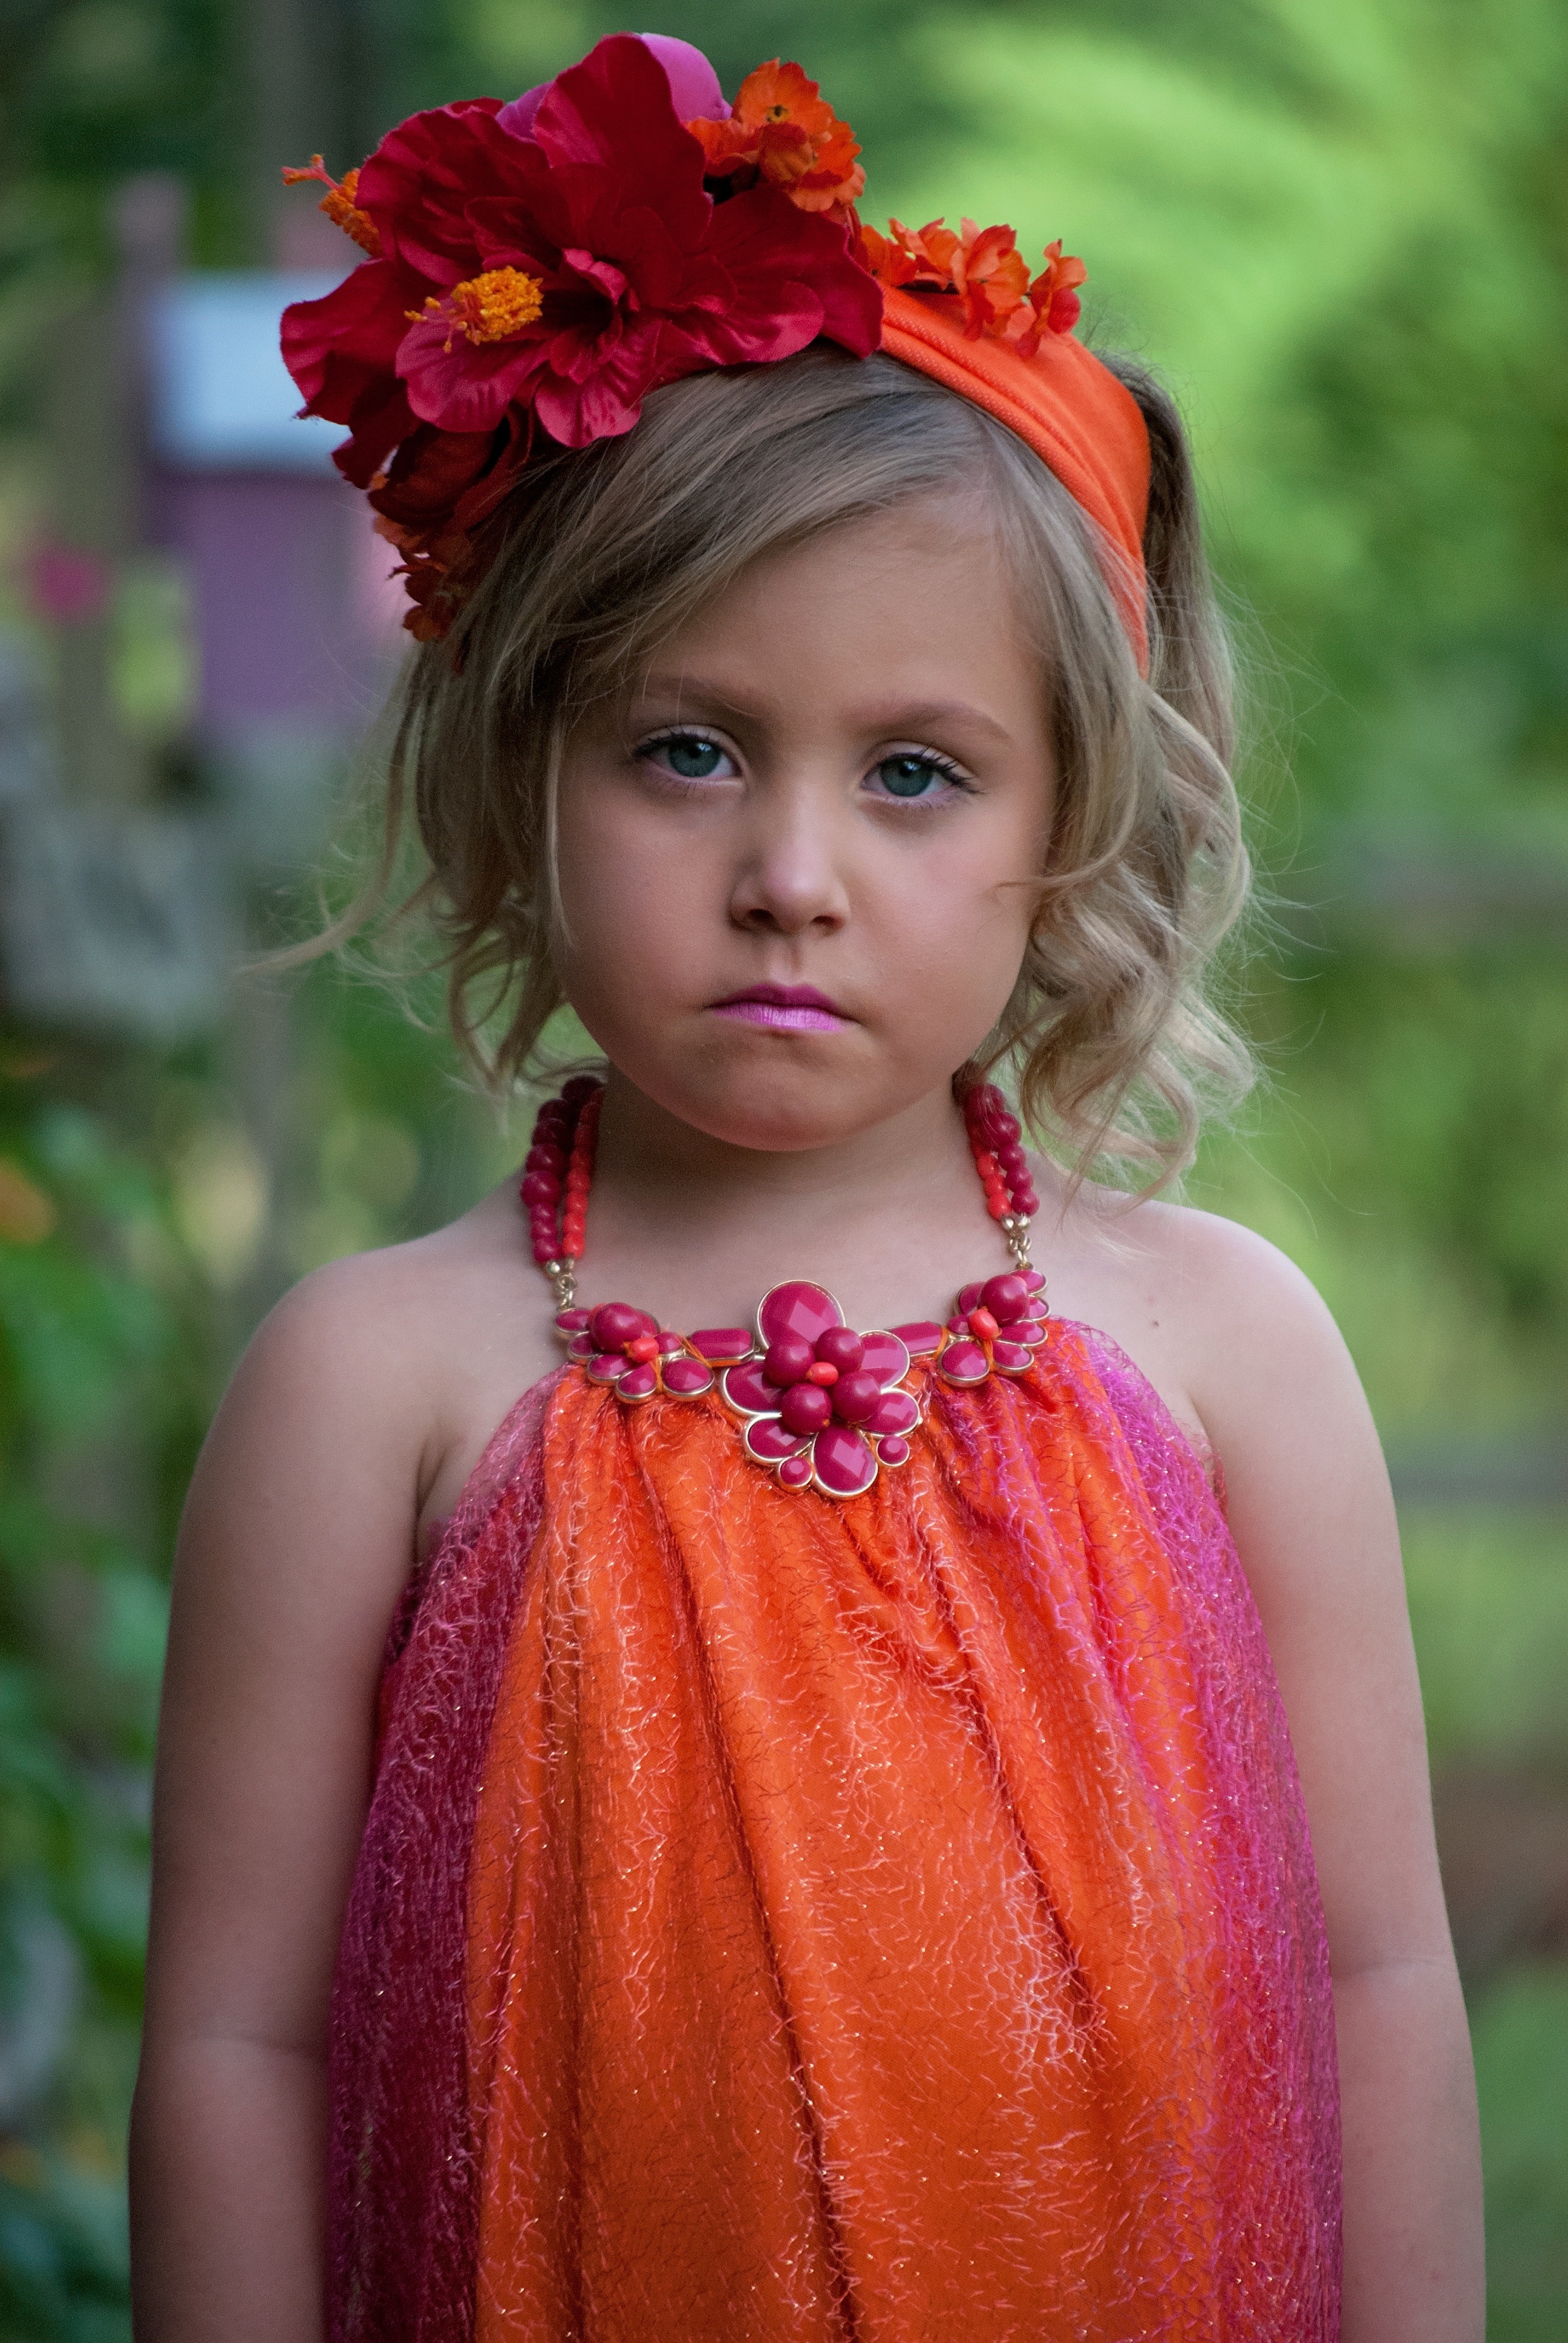
girl, flower, cute, female, orange, portrait, young, red, youth, color, autumn, child, fashion, clothing, colorful, pink, makeup, flowers, headband, sad, face, dress, eye, head, skin, beauty, expression, sweetness